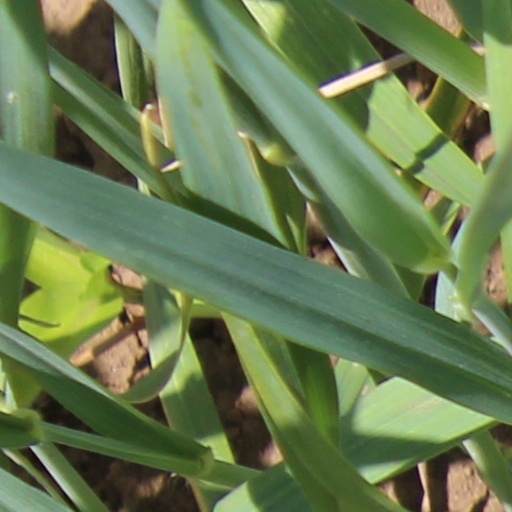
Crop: wheat